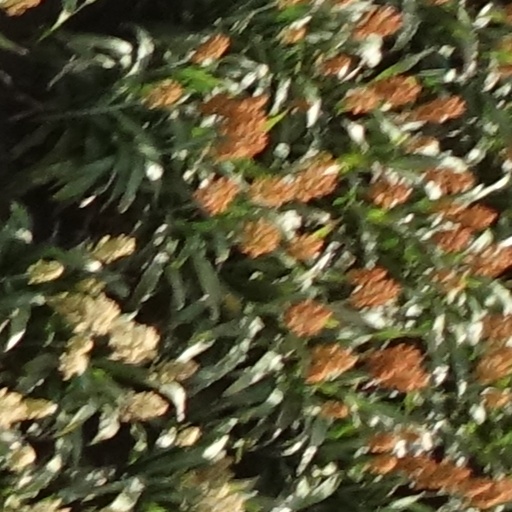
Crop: sorghum